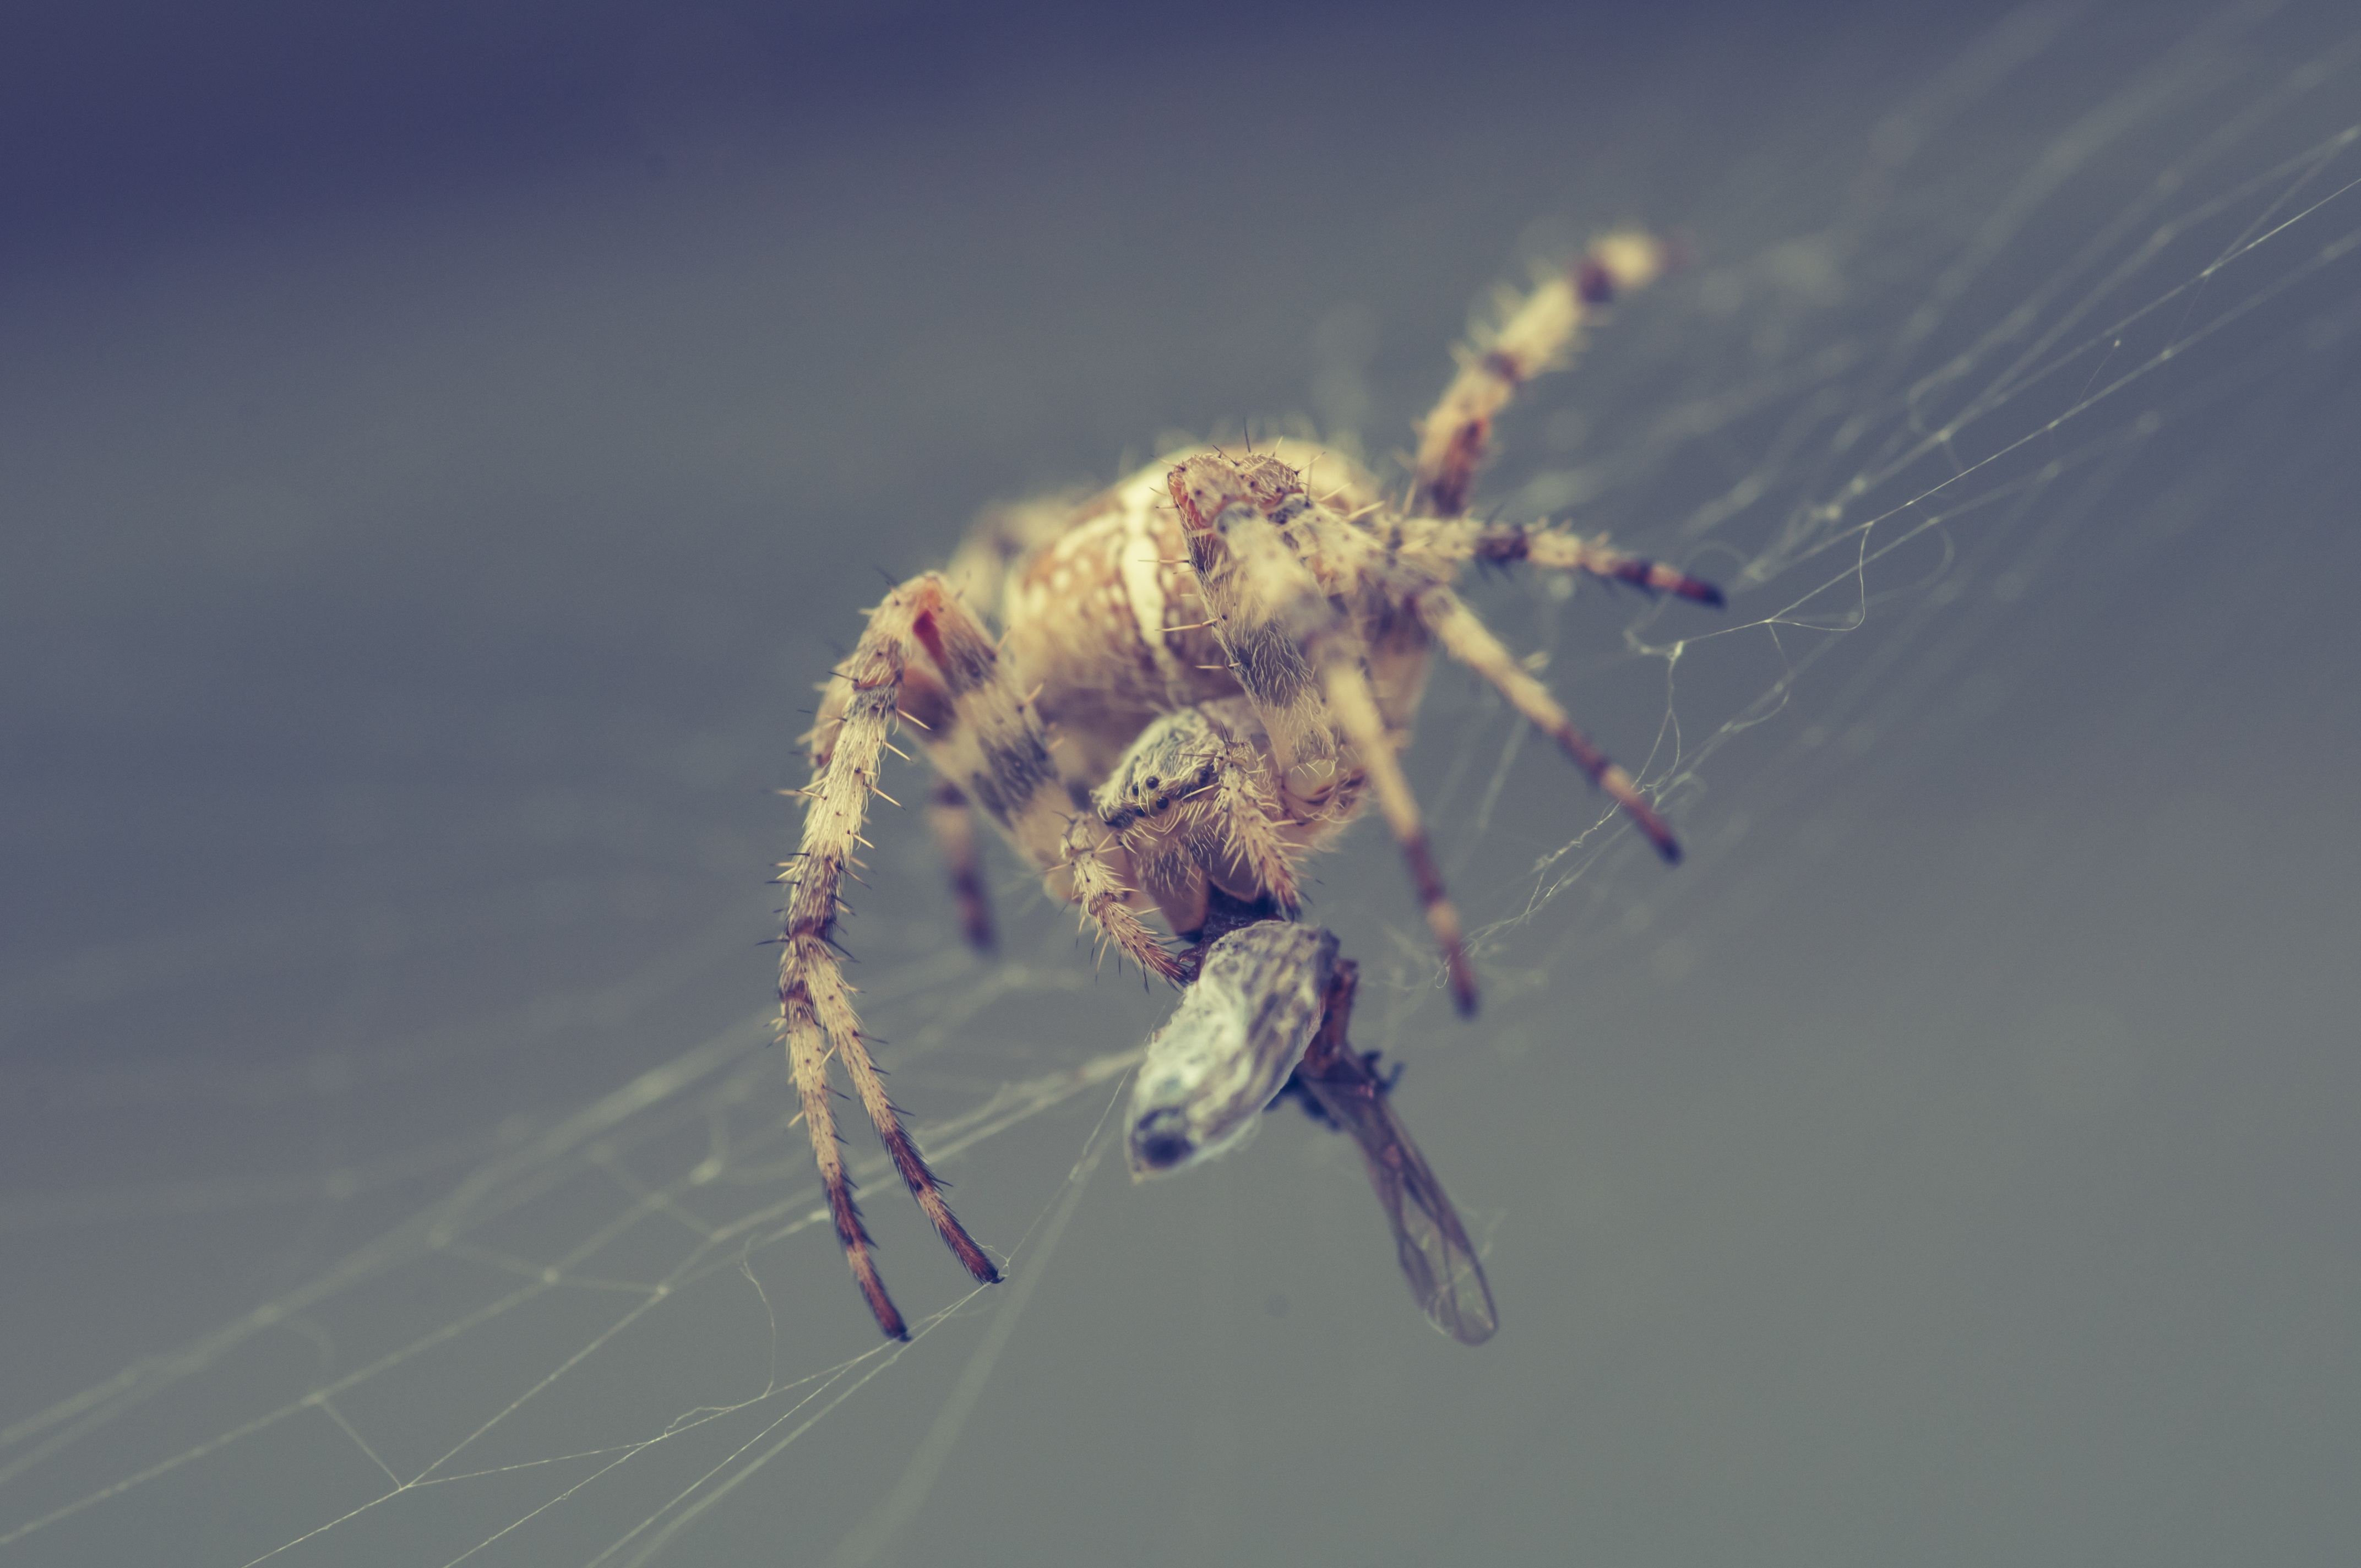
nature, photography, food, insect, close, eat, fauna, invertebrate, cobweb, close up, spider, arachnid, caught, network, macro photography, arthropod, european garden spider, araneus, atmosphere of earth, orb weaver spider